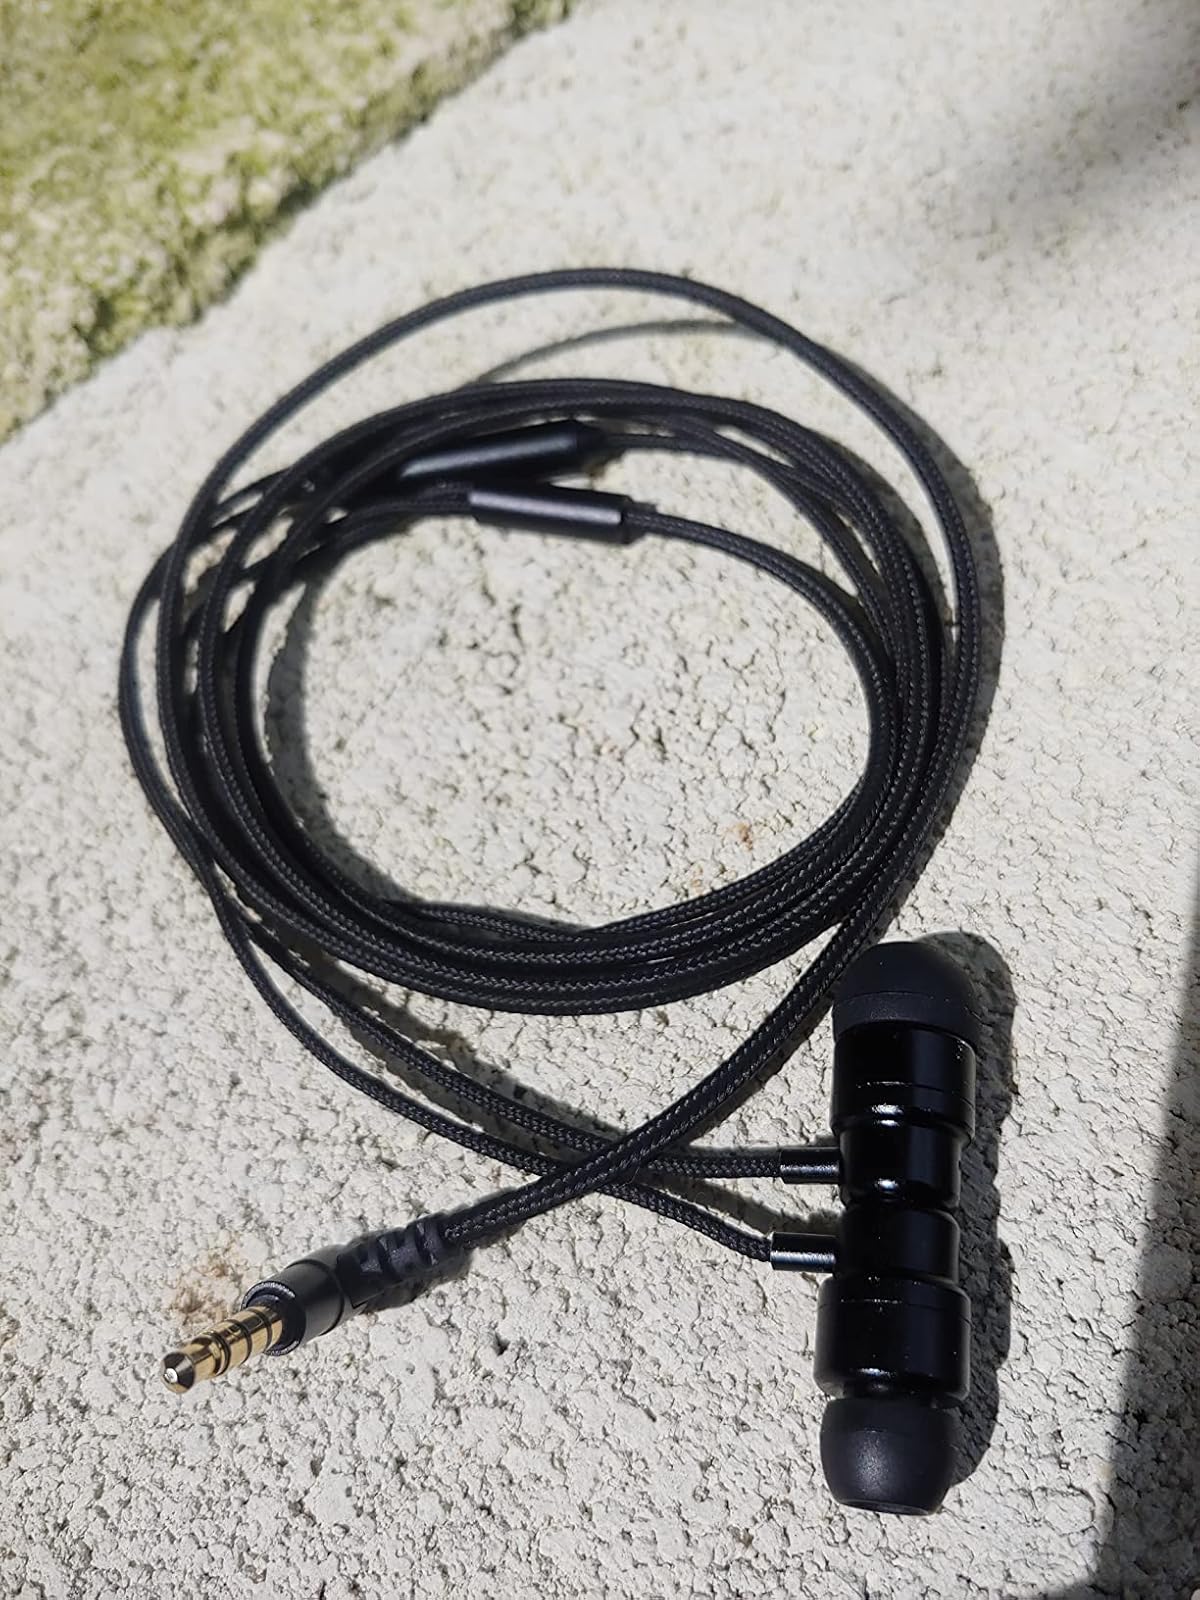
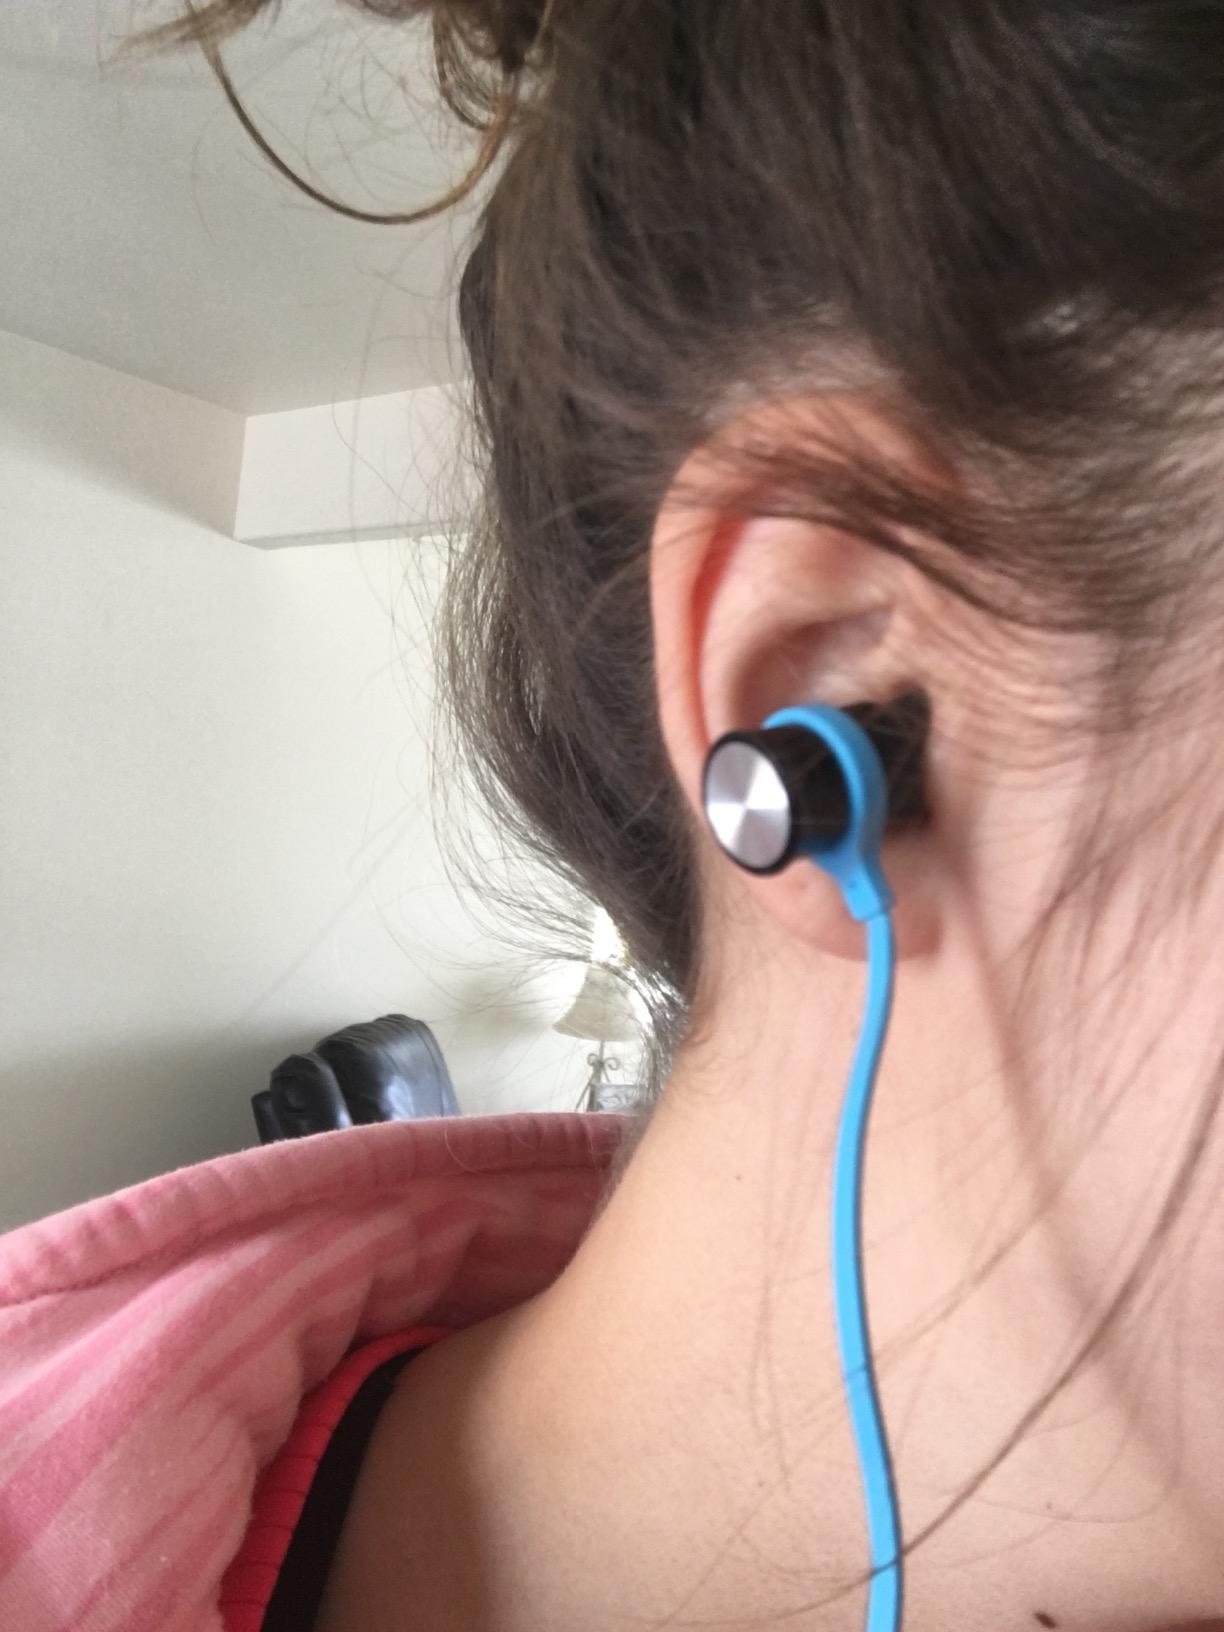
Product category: earbuds
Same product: no